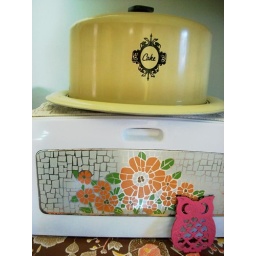
thrifted cake holder being guarded by pink owl